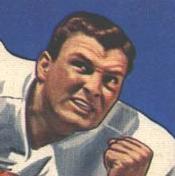
Age: 21